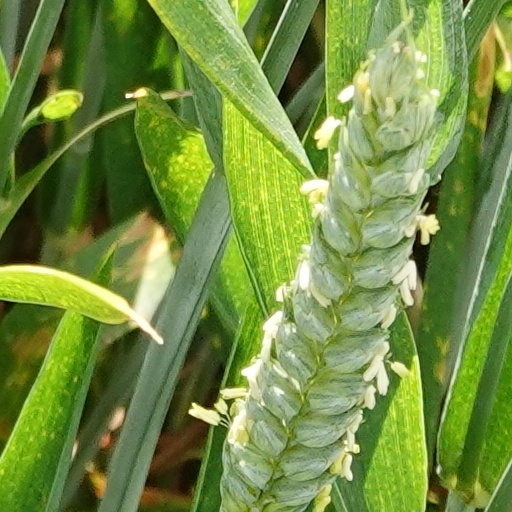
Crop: wheat